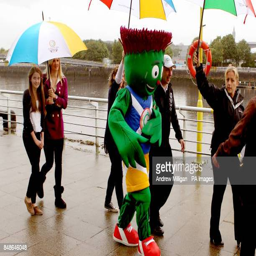
person is unveiled at a ceremony on the banks